Astonishing the Gods

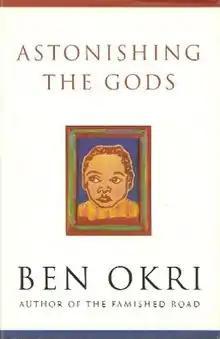
First edition (publ. Phoenix House)

On 5 November 2019 "BBC News" listed "Astonishing the Gods" on its list of the 100 most influential novels.